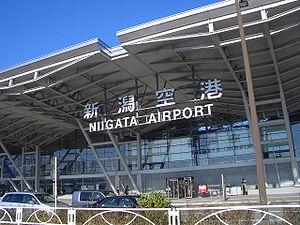
L'aéroport de Niigata est un aéroport desservant la ville de Niigata, au Japon.